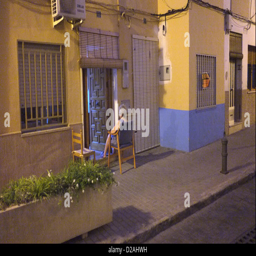
a woman watches television from the street